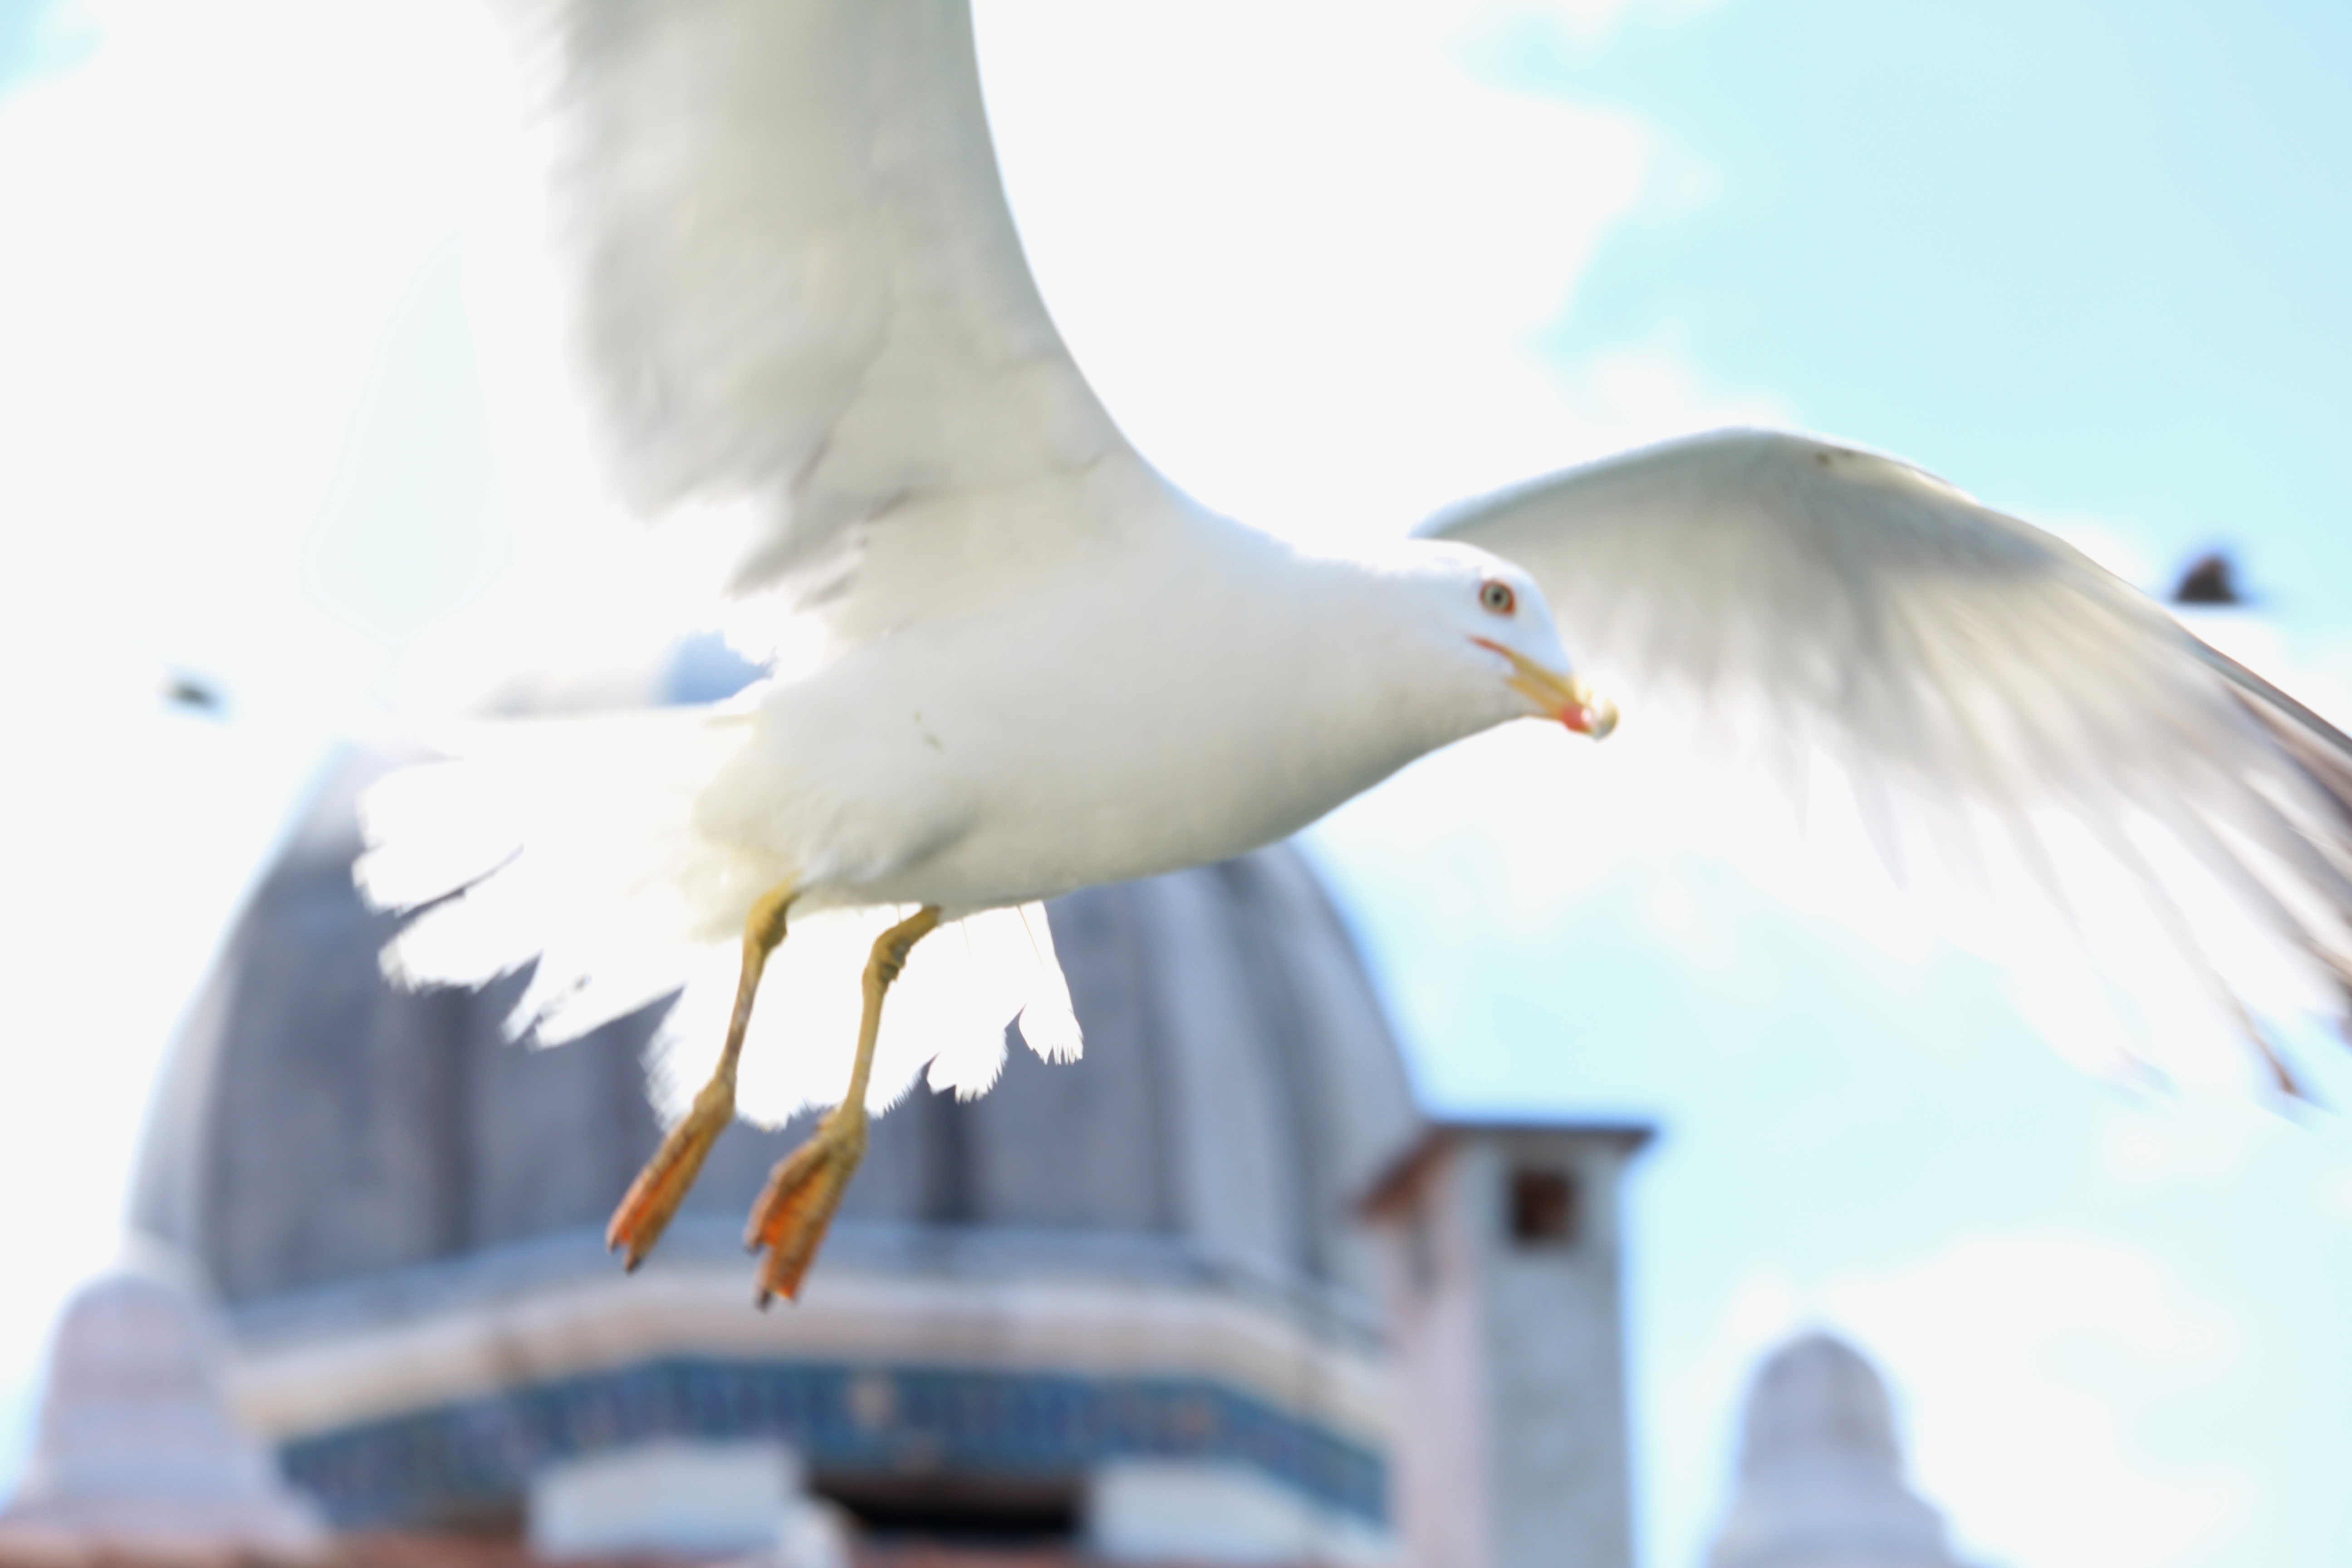
bird, wing, seabird, gull, beak, vertebrate, charadriiformes, european herring gull